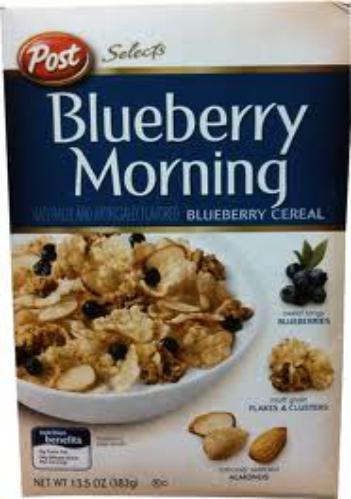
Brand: Blueberry Morning
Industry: Food